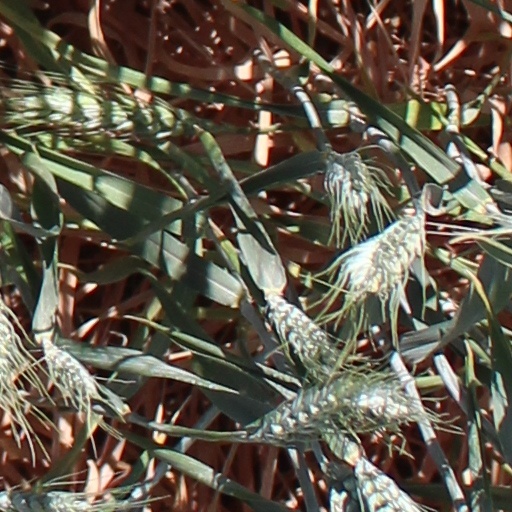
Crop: wheat